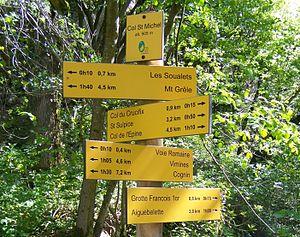
Signalétique des sentiers de randonnées, ici au col Saint-Michel (905 m) sur les hauteurs de Chambéry en Savoie.
Le département de la Savoie est un département français de la région Auvergne-Rhône-Alpes, dont le chef-lieu est la ville de Chambéry. Ses habitants sont connus sous le nom de Savoyards. L'Insee et La Poste lui attribuent le code 73.